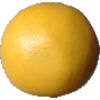
Label: Grapefruit White 1